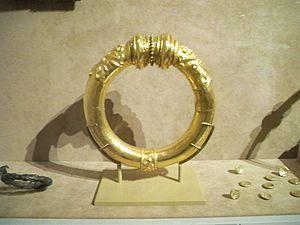
Les Nerviens étaient l'un des plus puissants peuples belges du nord/nord-est de la Gaule. Durant l'époque romaine, leur capitale était Bagacum — Bavay —, à l'est de l'Escaut, qui les séparait des Ménapes et des Atrébates. La tribu contrôlait une grande partie de l'importante route commerciale de Amiens à Cologne.
L'histoire de la Wallonie peut être divisée en trois chapitres :
Les Belges correspondent aux populations qui occupaient la Gaule septentrionale, entre la Manche et la rive gauche du Rhin, au nord de la Seine, au moins depuis le troisième siècle avant Jésus-Christ. Ils ont également colonisé des territoires sur l'île de Bretagne et en Irlande. Actuellement, les Belges désignent les habitants de la Belgique.